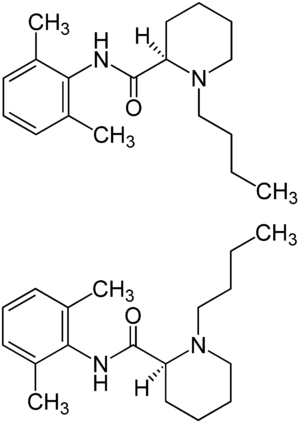
La bupivacaïne est un anesthésique local de la famille des amino-amides, commercialisé sous le nom de Marcaïne.